History of printing in East Asia

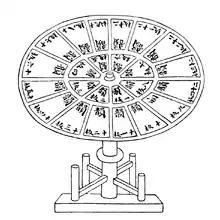
A revolving typecase for wooden type in China, from Wang Zhen's book published in 1313

Bi Sheng (990–1051) developed the first known movable-type system for printing in China around 1040 AD during the Northern Song dynasty, using ceramic materials. As described by the Chinese scholar Shen Kuo (1031–1095):